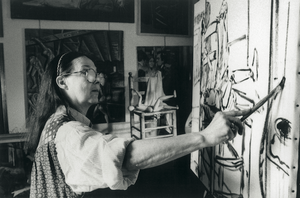
Dolores Puthod, née en 1934 à Milan de parents italo-français, est une peintre italienne.